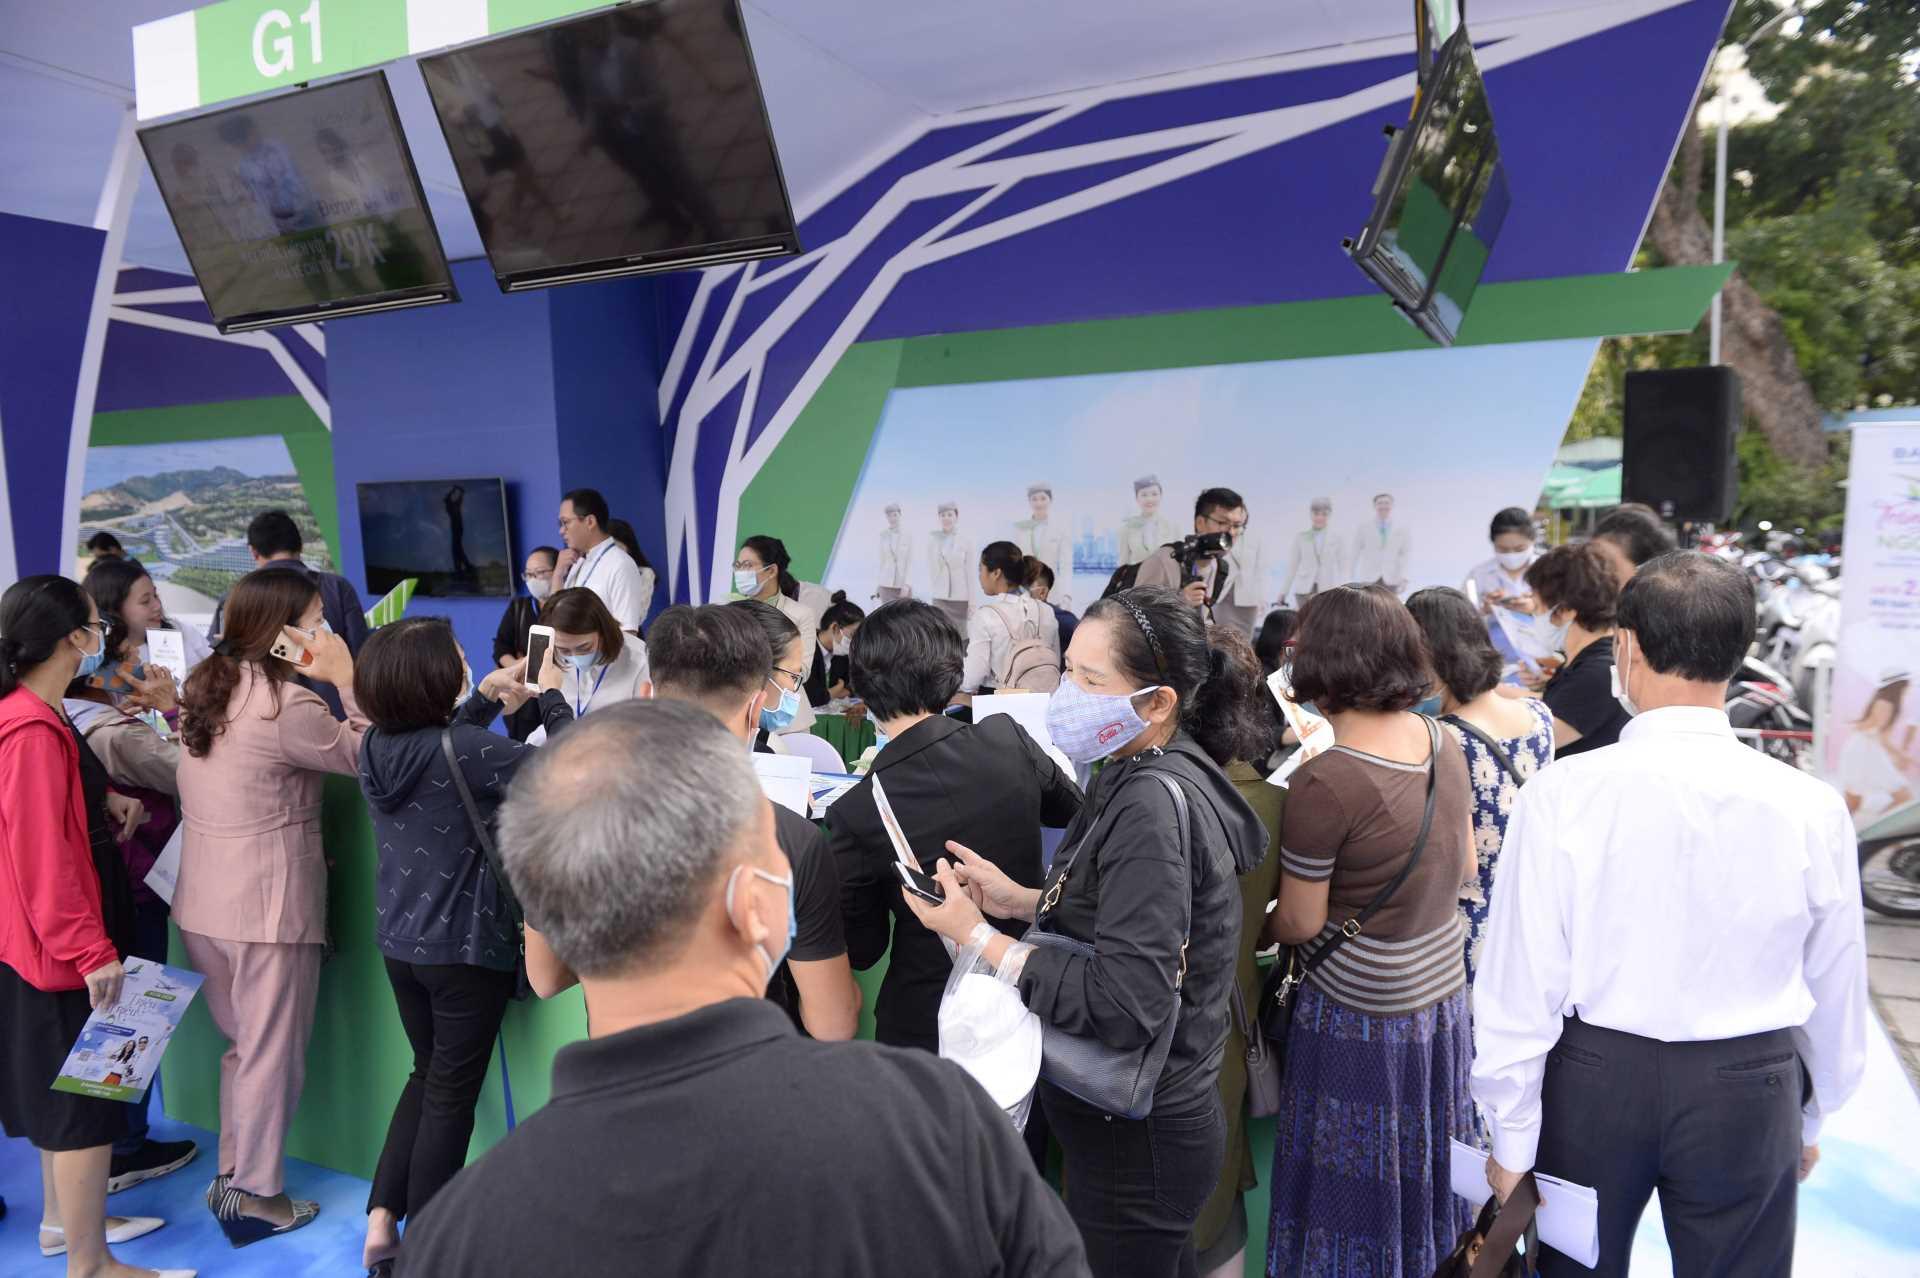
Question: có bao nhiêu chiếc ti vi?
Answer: có năm chiếc ti vi